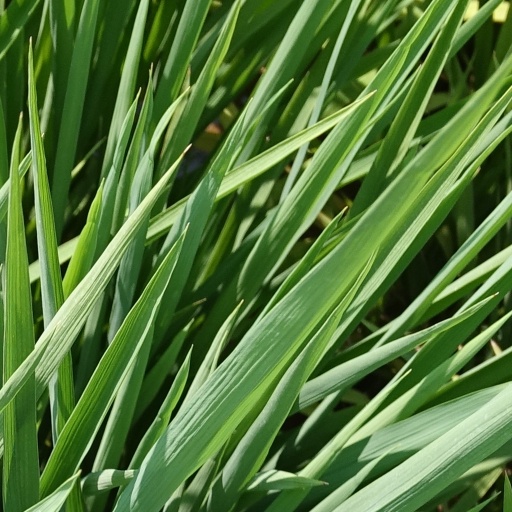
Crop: rice